Carmelo Navarro

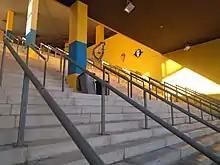
The tribute to Carmelo at Cádiz's Ramón de Carranza ground

Carmelo José Navarro Careaga (born 25 March 1959) is a Spanish former professional footballer who played as a centre back.